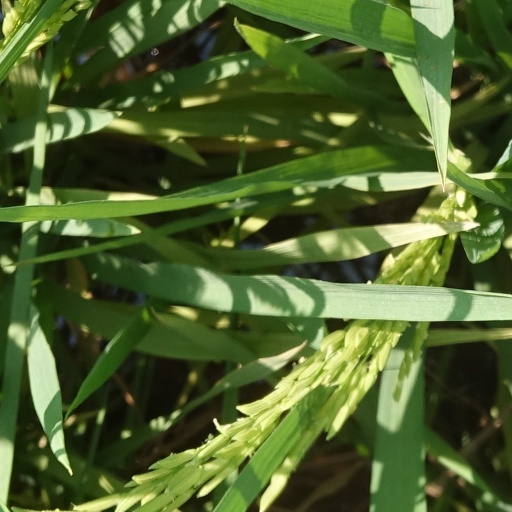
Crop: rice